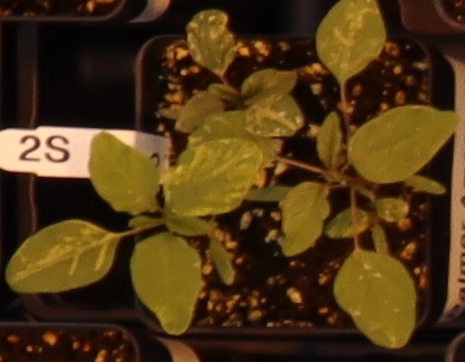
Label: Palmer Amaranth